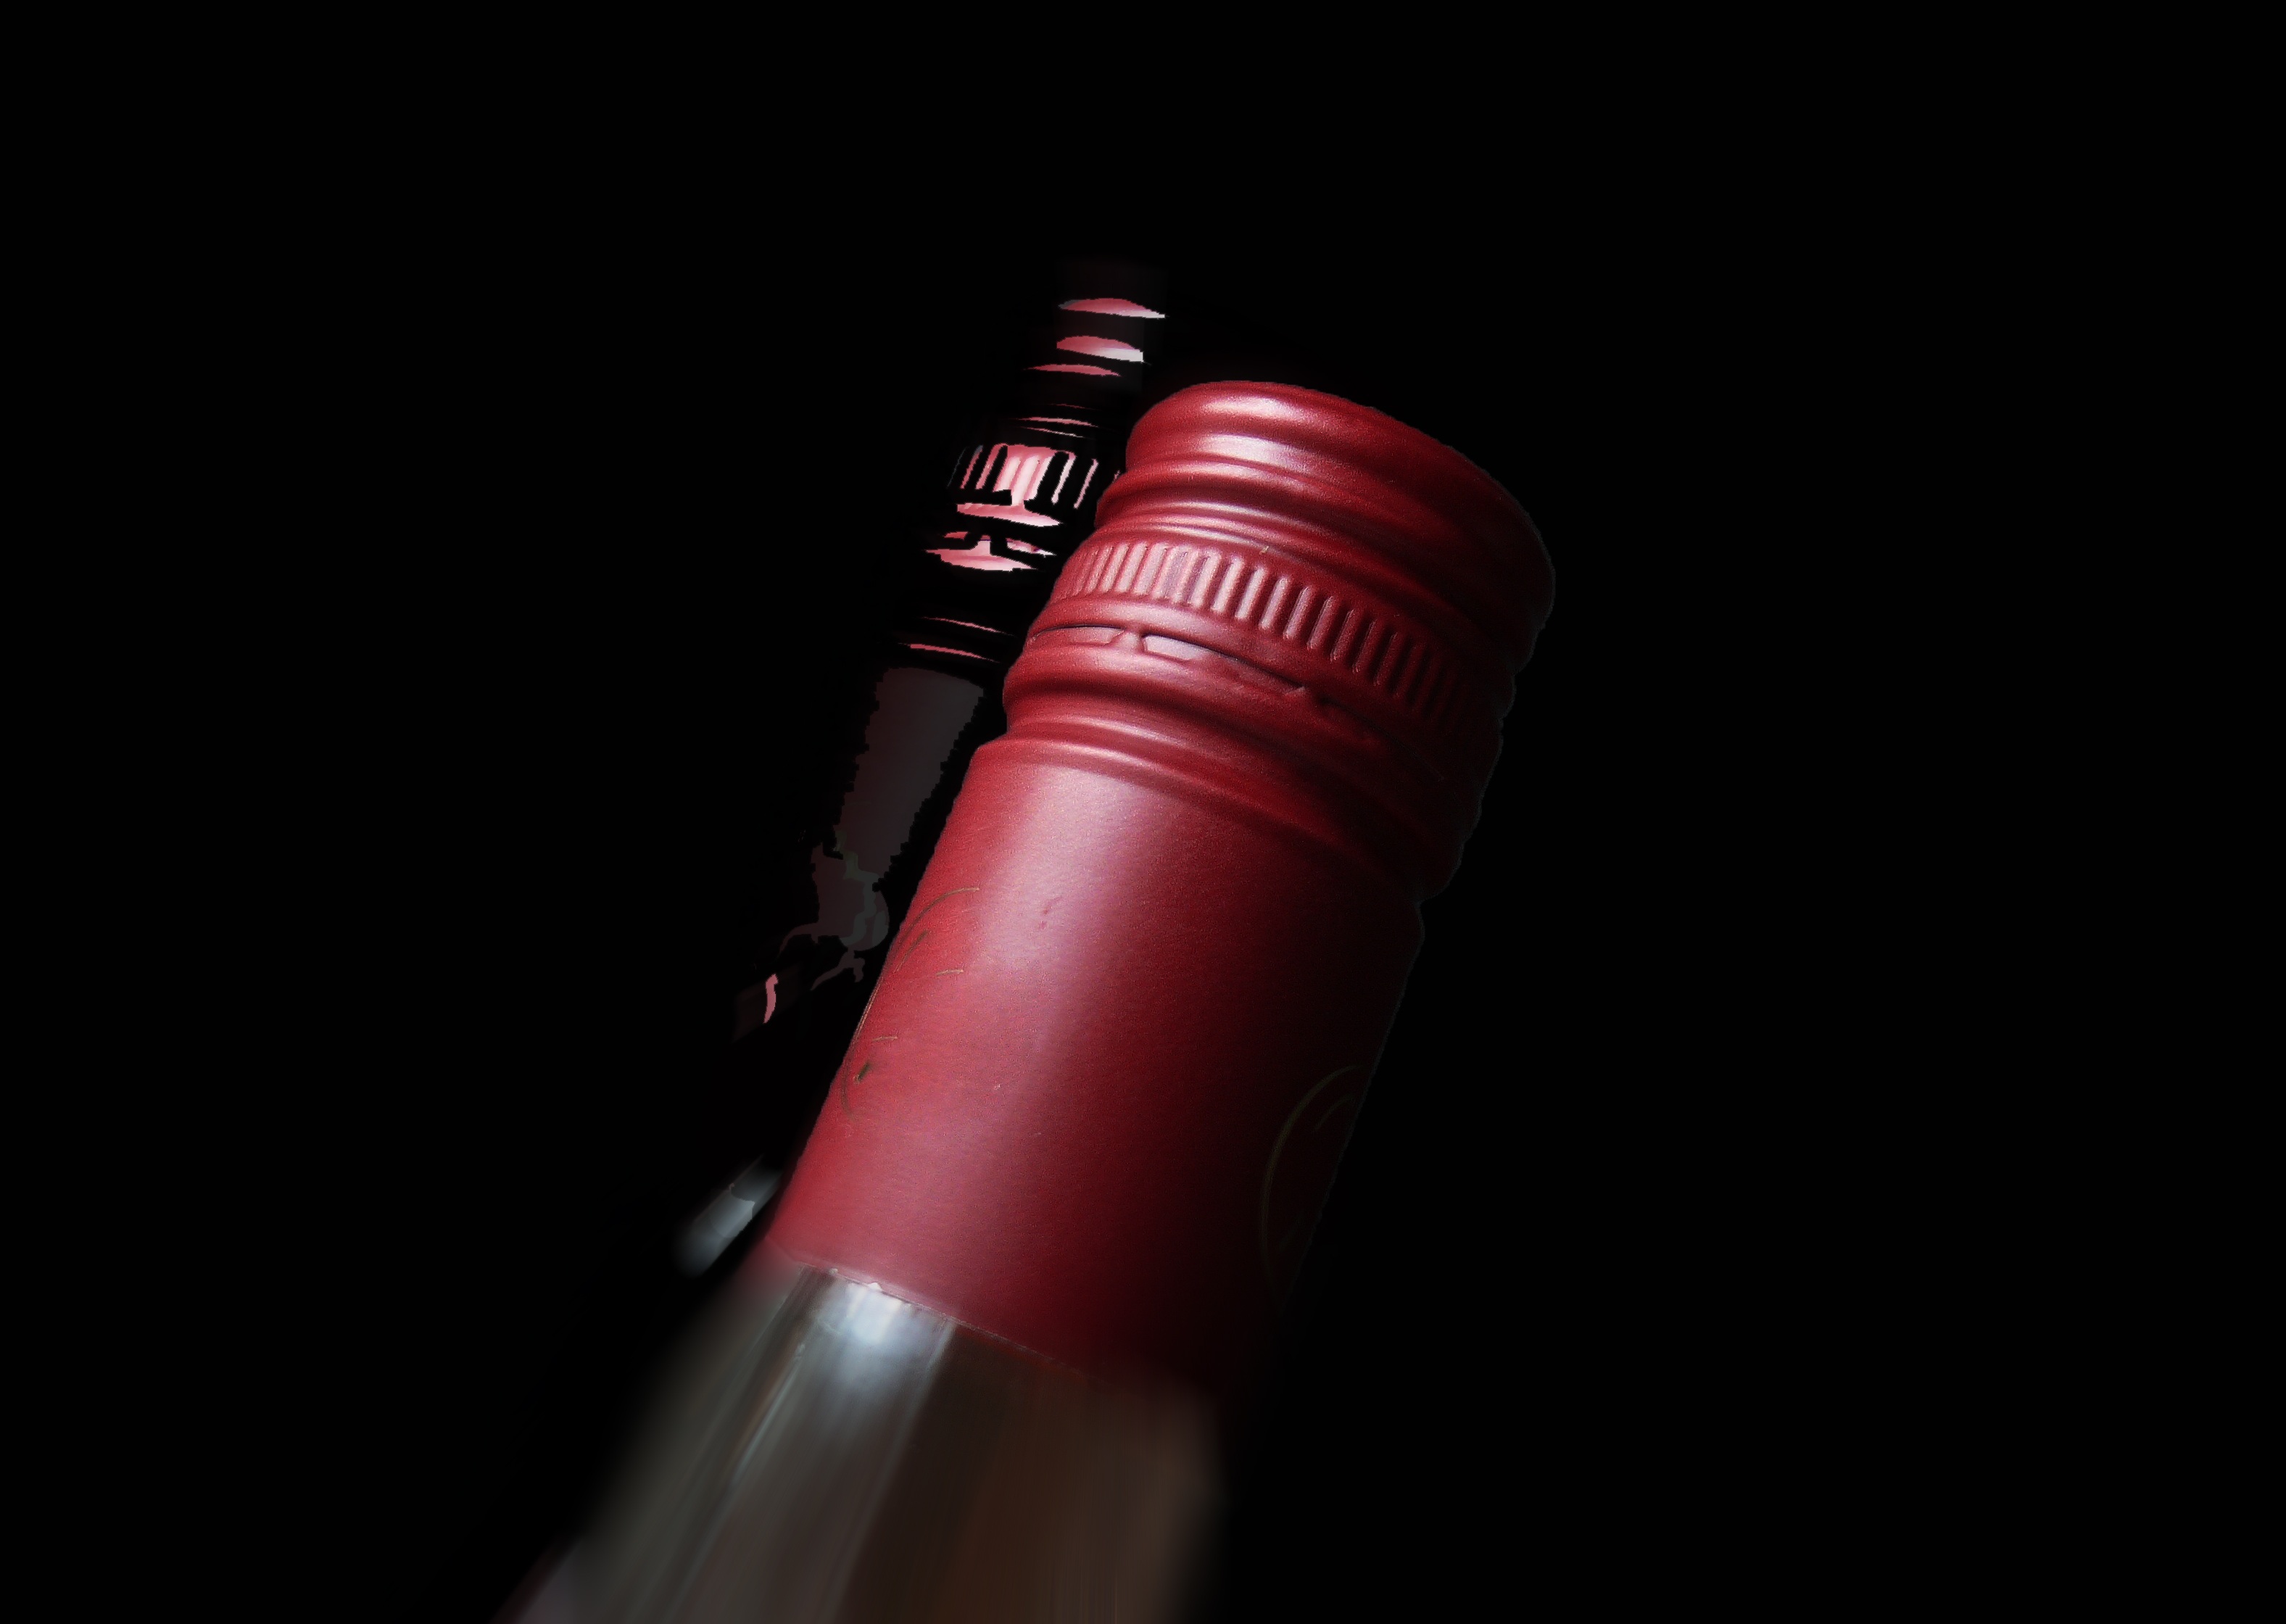
liquid, light, wine, red, drink, bottle, red wine, delicious, alcohol, wine bottle, glass bottle, gastronomy, benefit from, bottleneck